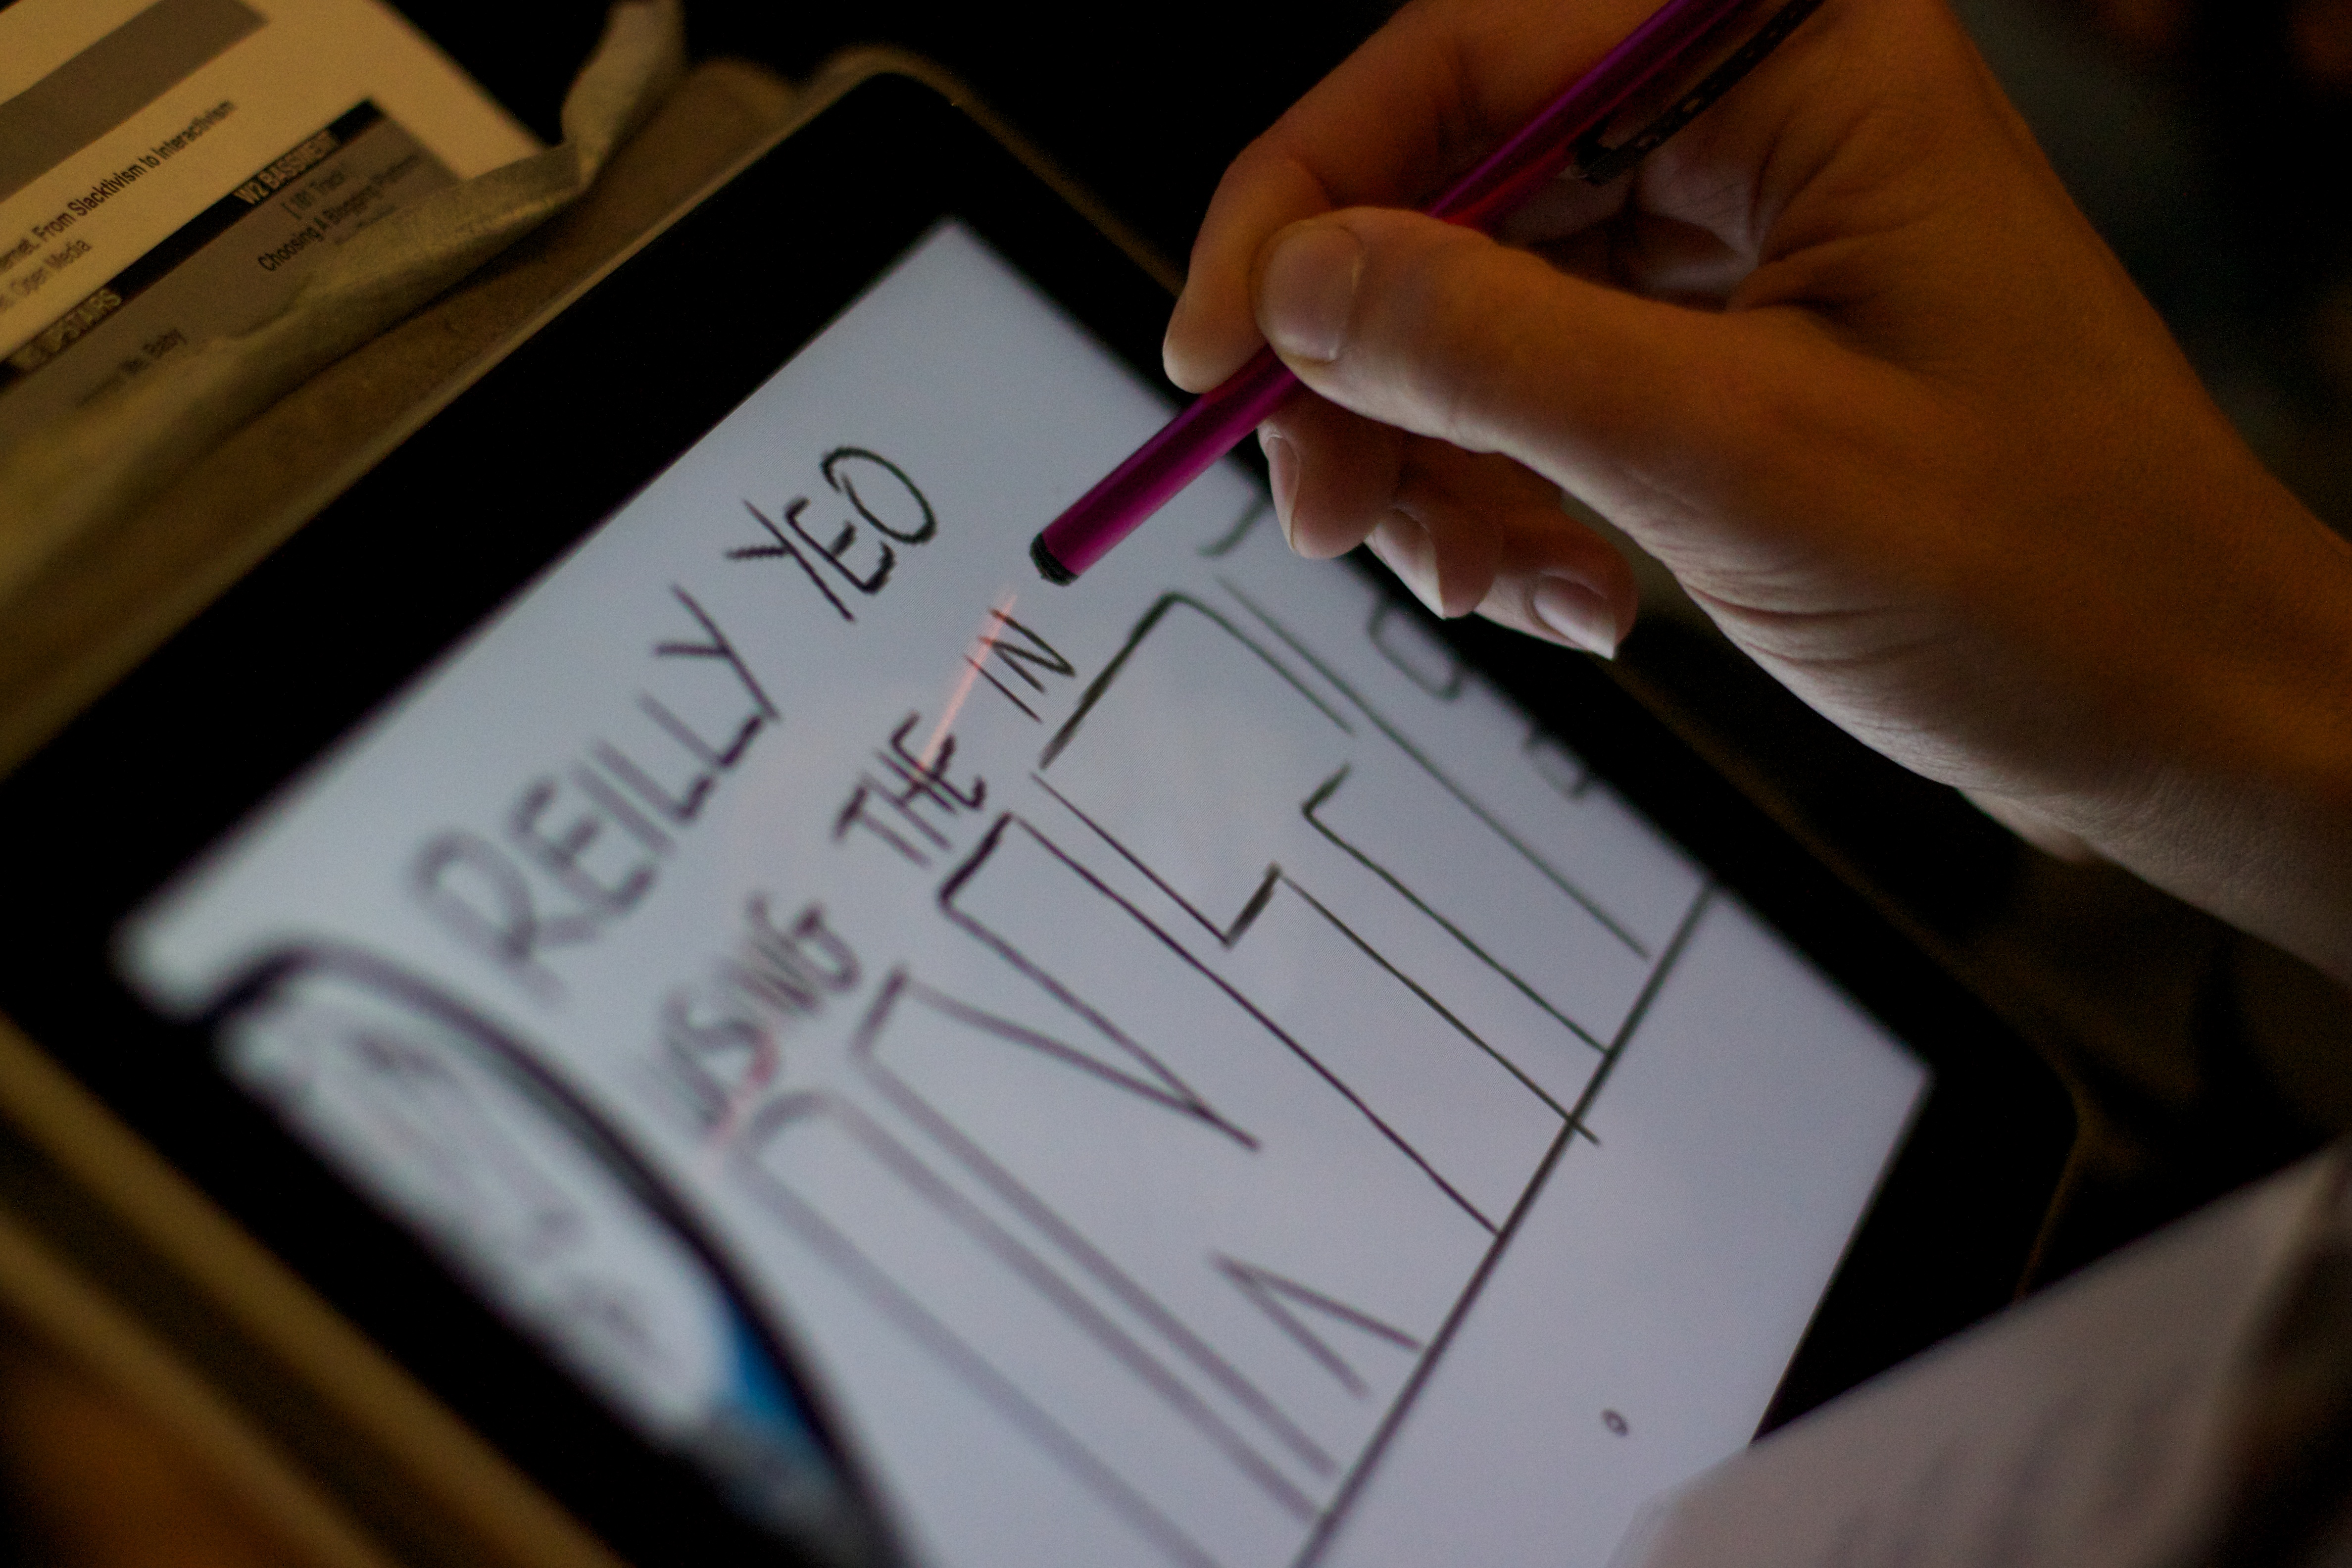
writing, hand, brand, art, design, calligraphy, document, giulia, nv12